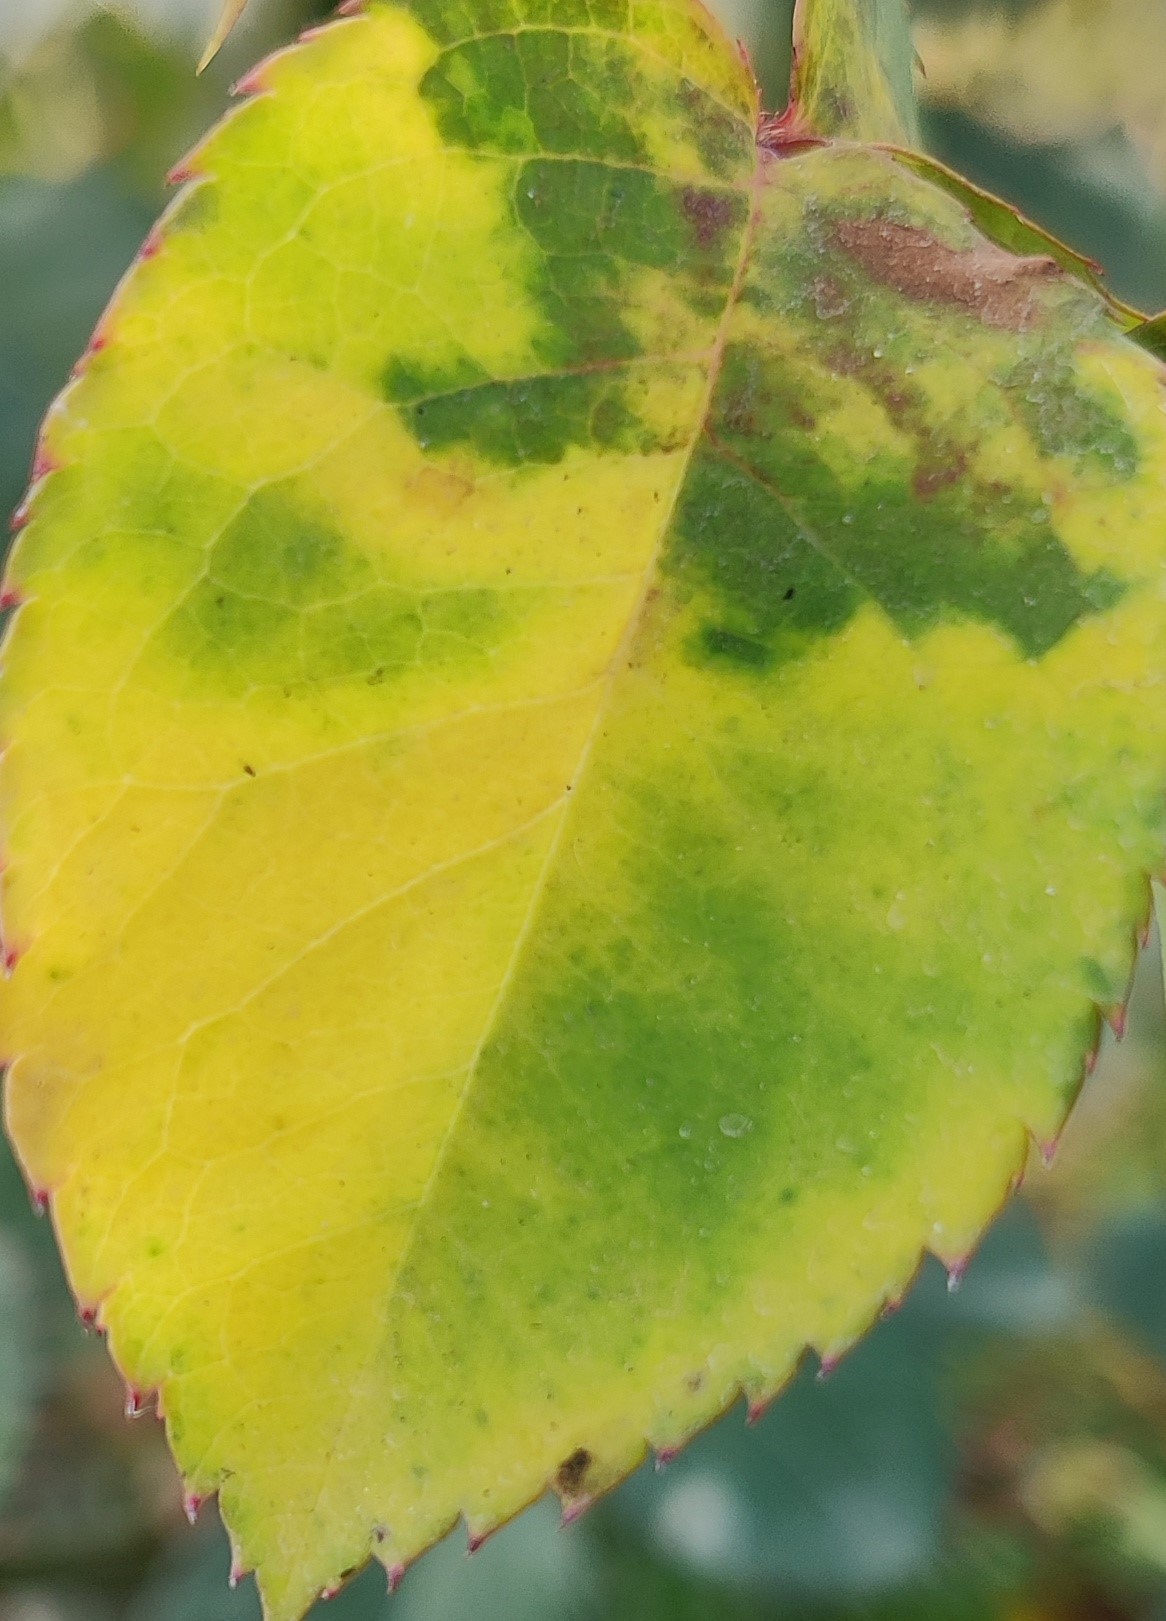
Label: Downy Mildew